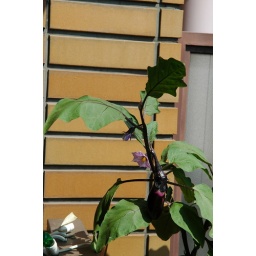
This plant has one fruit and four flowers ... can only see two in this photo though.